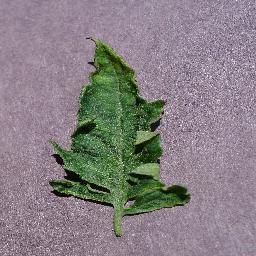
Label: Tomato___Tomato_mosaic_virus